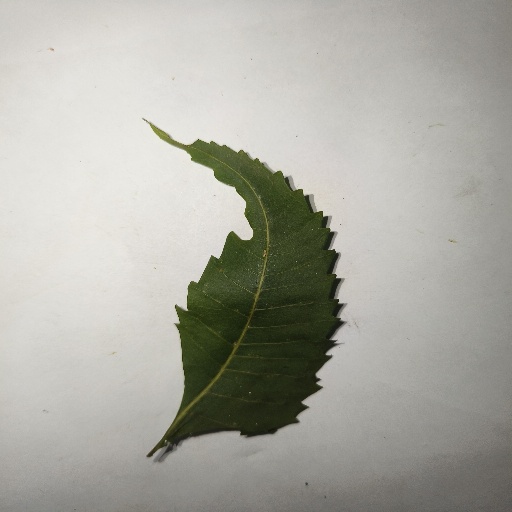
Species: Neem
Leaf condition: Healthy Leaf